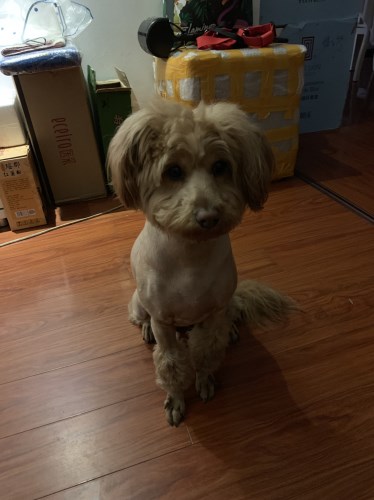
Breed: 7449-n000128-teddy